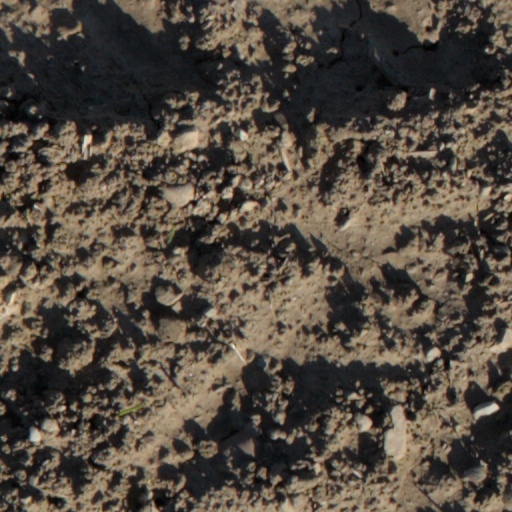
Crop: wheat